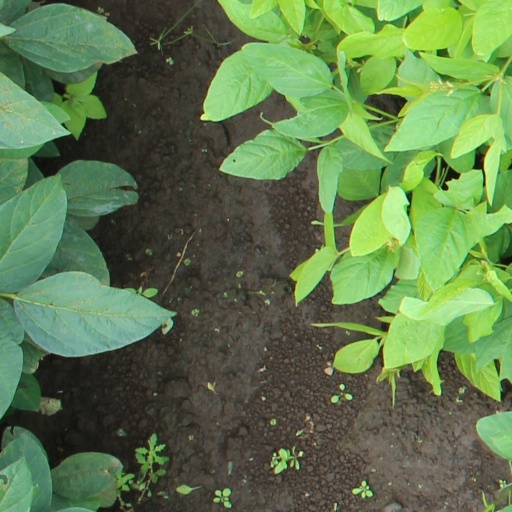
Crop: soybean